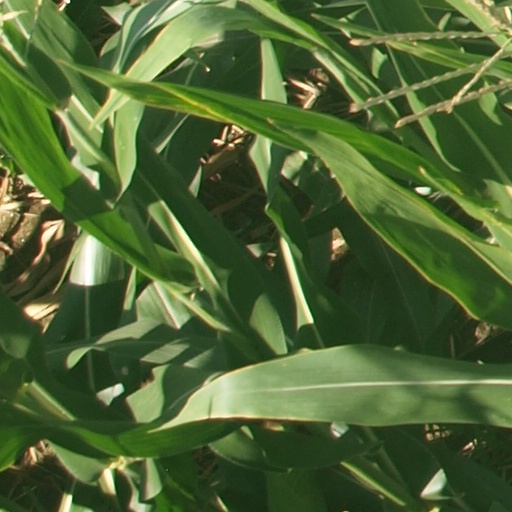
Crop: maize; corn